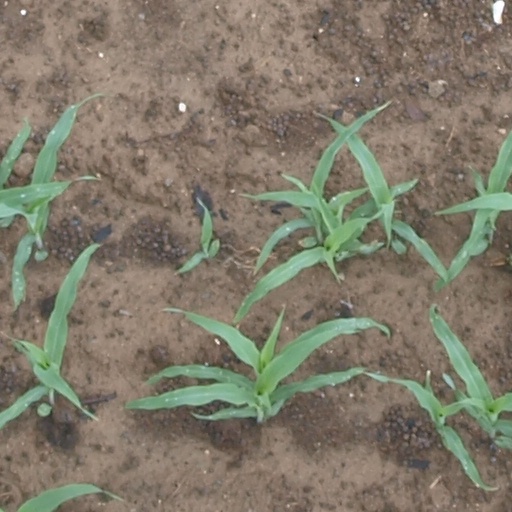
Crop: maize; corn